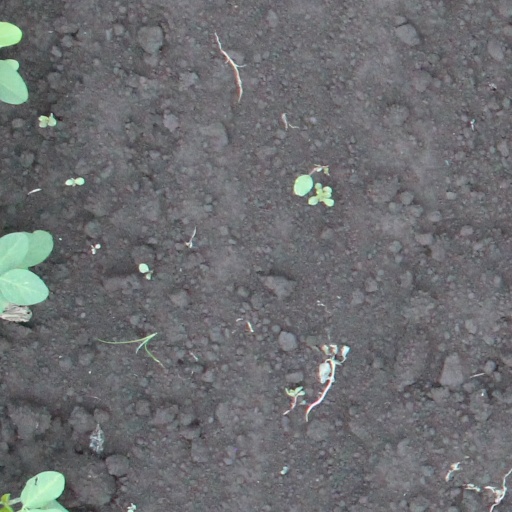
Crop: soybean